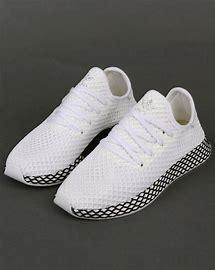
Brand: Adidas
Model: Deerupt